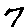
Label: 7